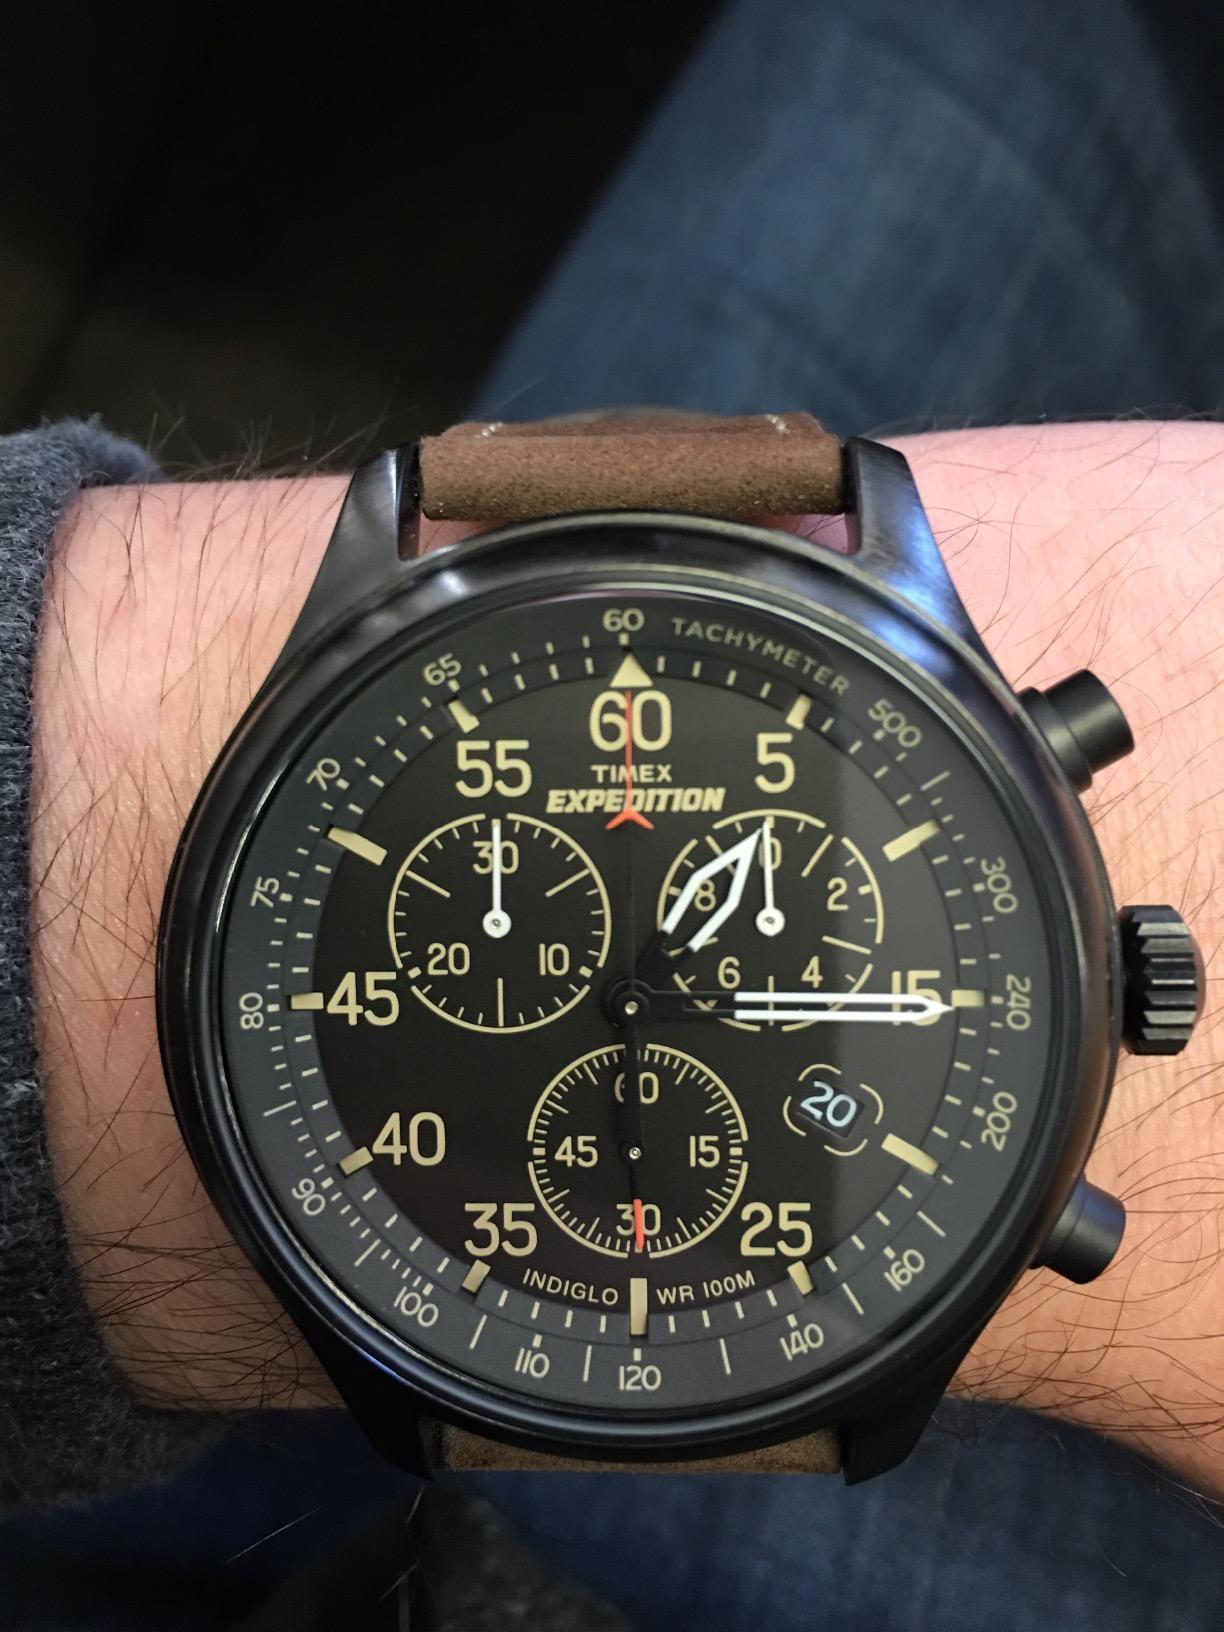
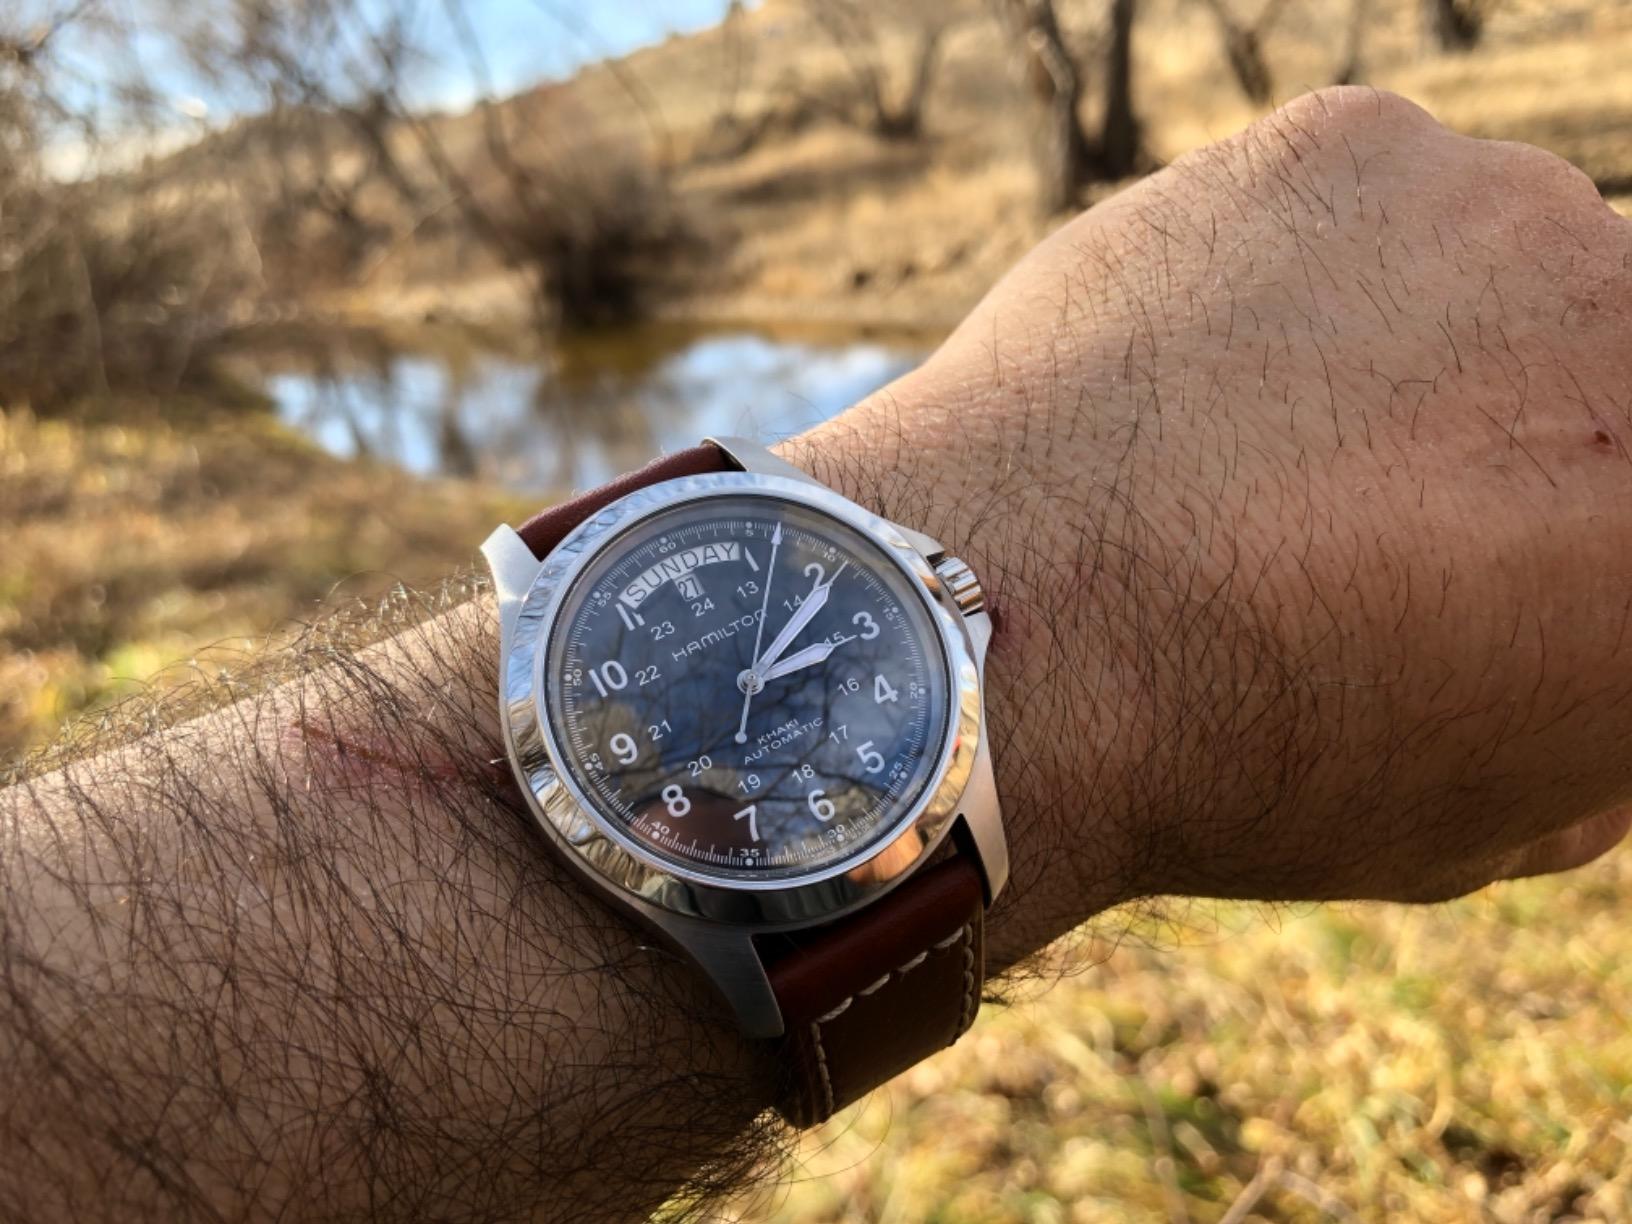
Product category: accessories_watch
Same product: no